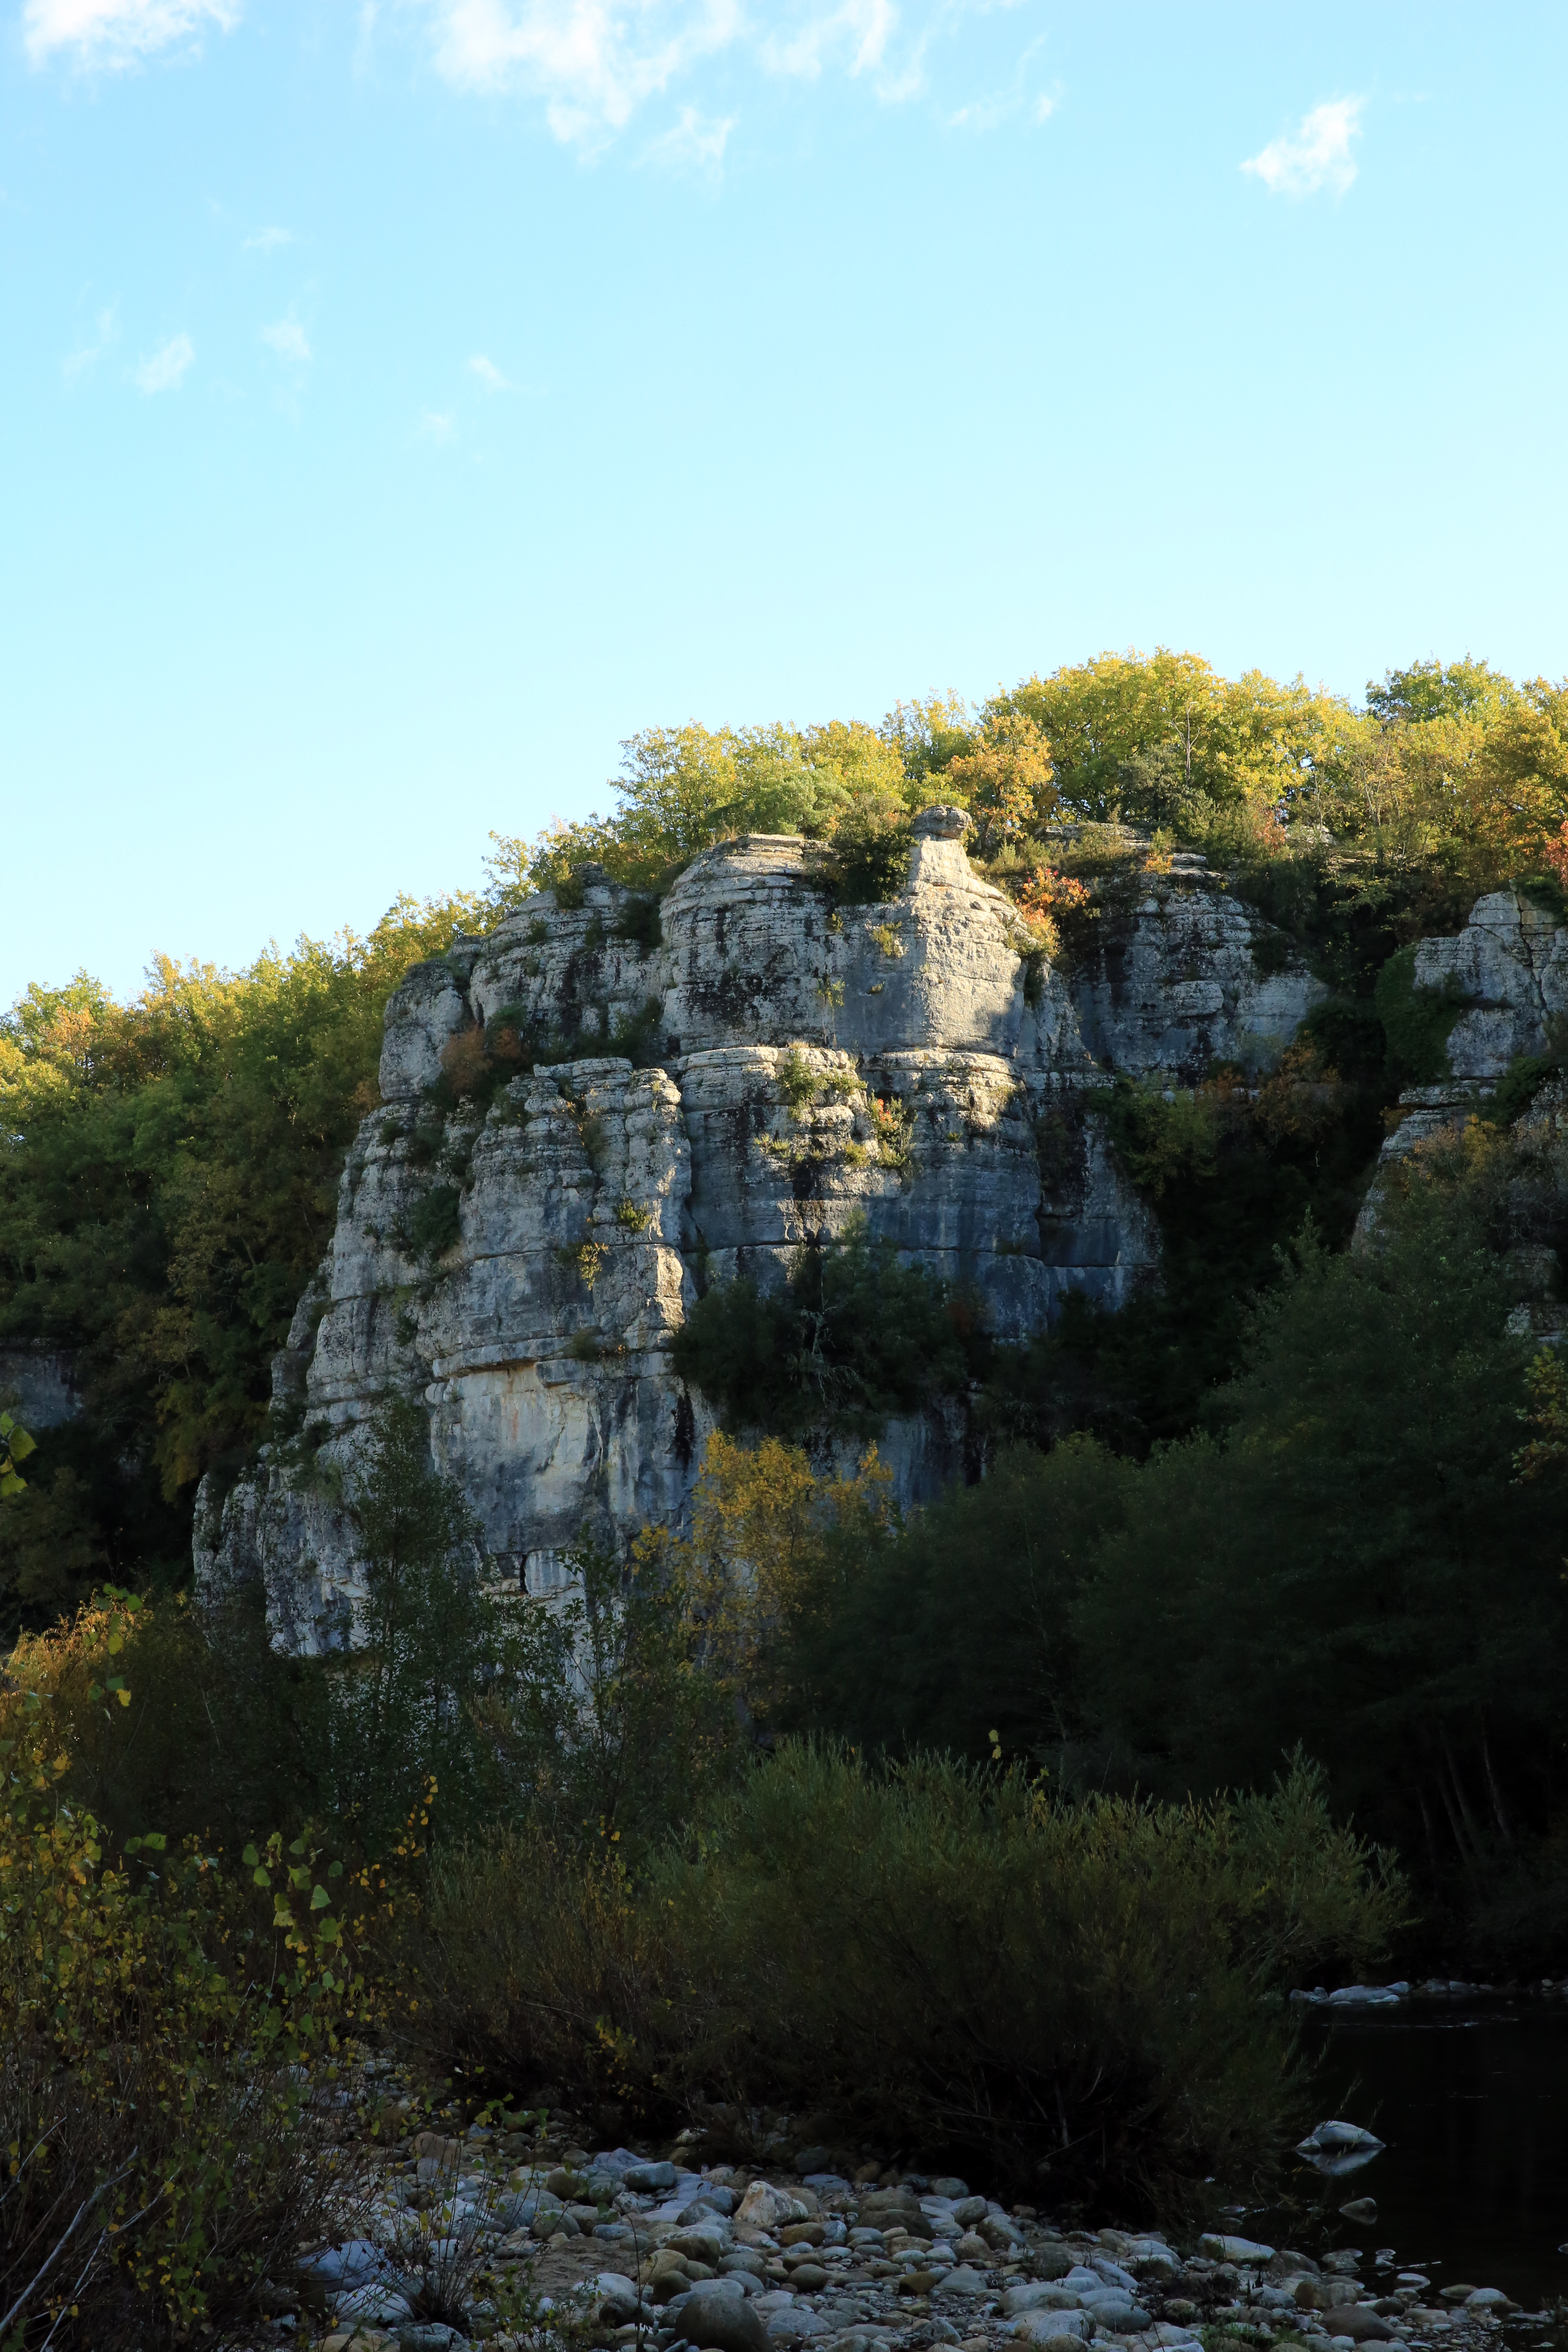
landscape, sea, coast, tree, water, nature, outdoor, rock, wilderness, mountain, light, leaf, hill, river, cliff, europe, reflection, autumn, canon, shadow, terrain, body of water, paysage, midi, geology, ombre, licht, herbst, automne, lumiere, isasza, southfrance, sdfrankreich, zuidfrankrijk, mditerrane, eos5d, rhnealpes, ardche, labeaume, roches, falaises, schatten, exterieur, affluentdurhne, courdeau, sombre, lumineux, water feature, landform, woody plant